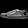
Label: Sneaker